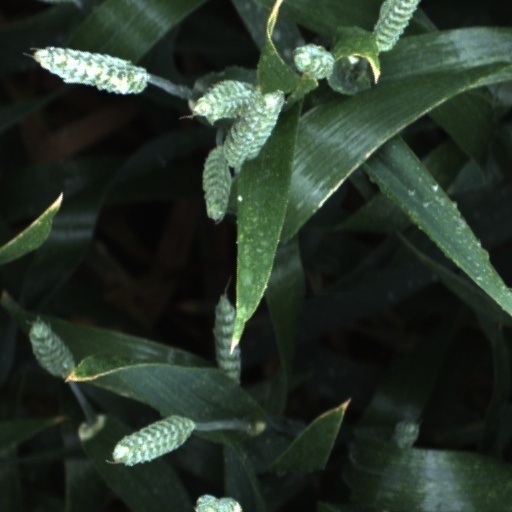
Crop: wheat